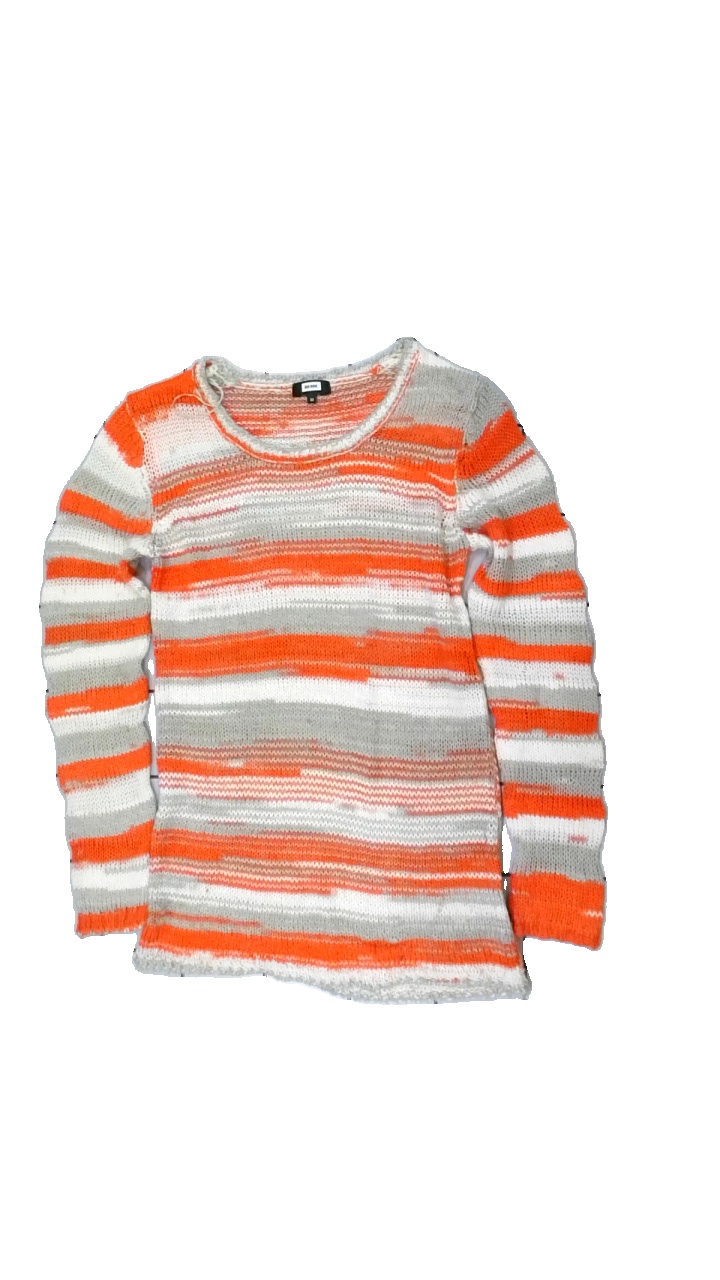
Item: Sweater (Ladies)
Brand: Bikbok
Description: randig stickad tröja med hål i arm och nopprig
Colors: White, Grey, Orange
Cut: Regular
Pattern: Striped
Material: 83% acrylic 17% cotton
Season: All
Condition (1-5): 3
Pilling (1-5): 4
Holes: Minor
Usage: Export
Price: <50